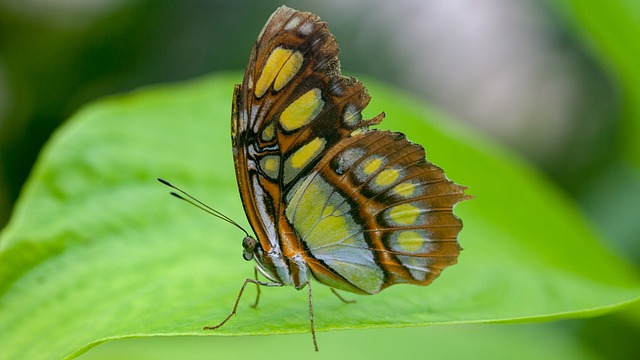
Label: farfalla